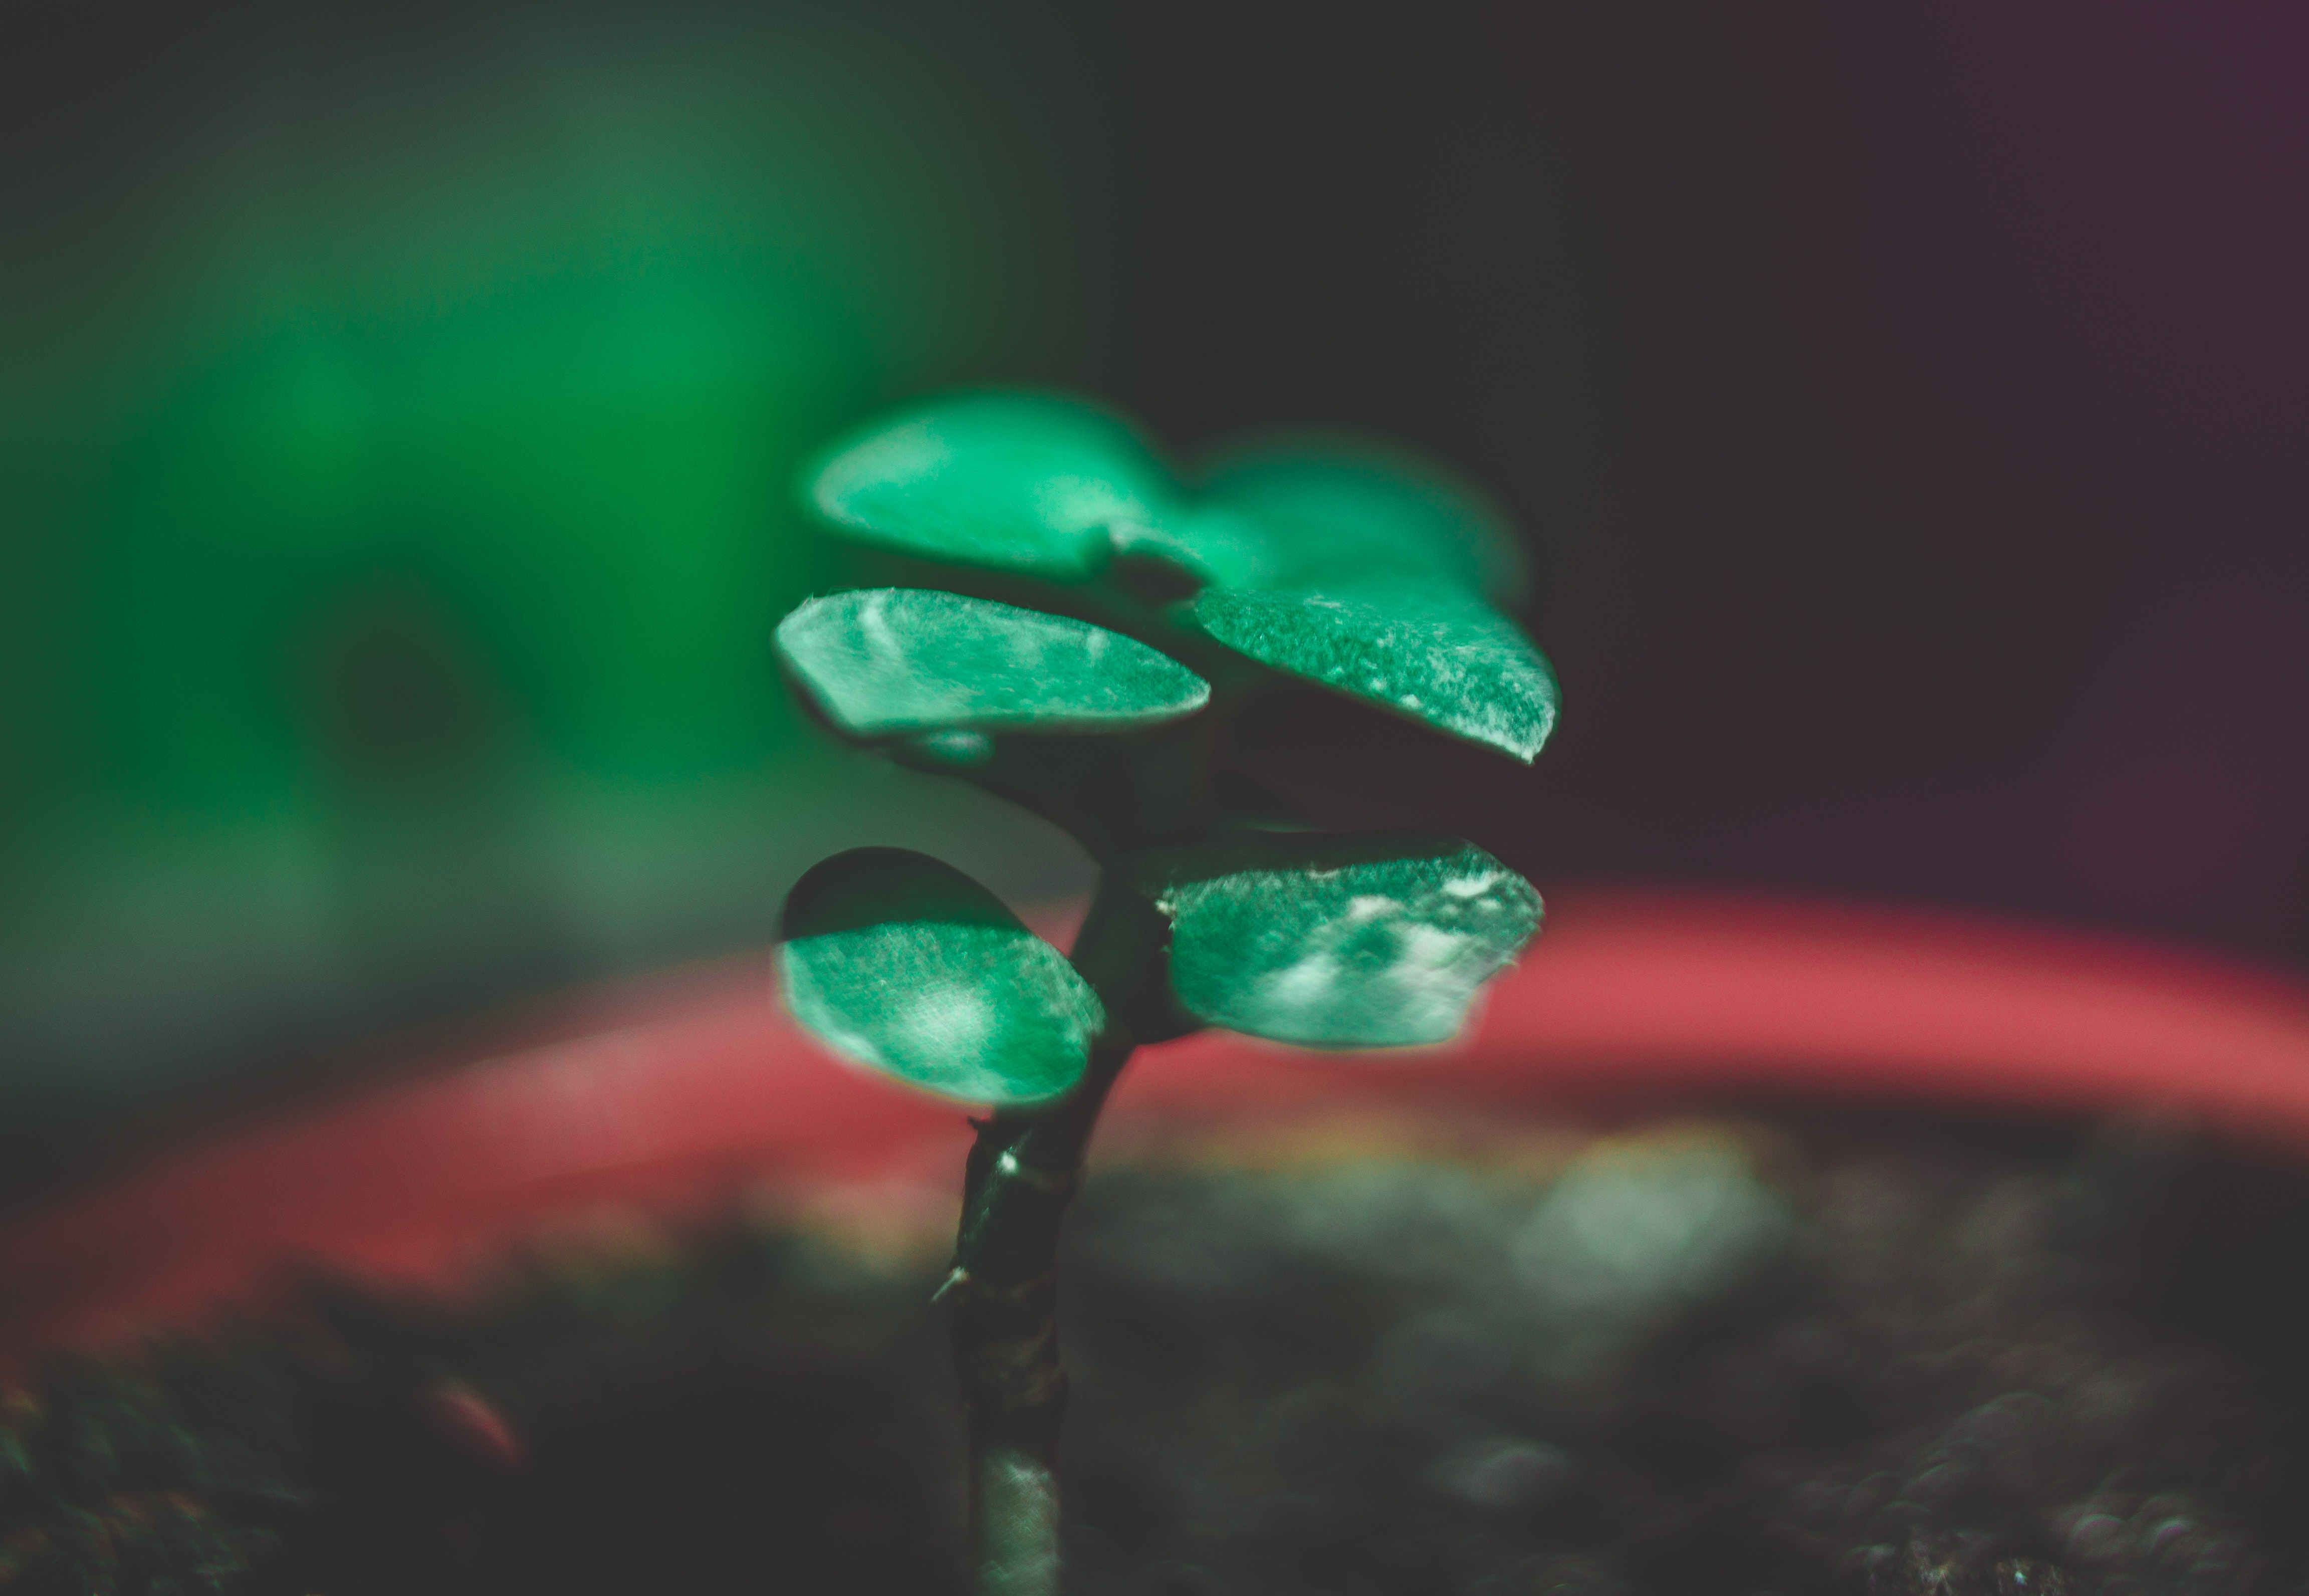
green, water, light, leaf, macro photography, sky, dew, moisture, close up, photography, plant, drop, still life photography, flower, plant stem, still life, liquid